Willard Drake Johnson

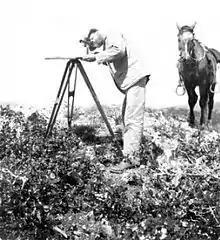
Willard Drake Johnson in the field

Willard Drake Johnson (1860-1917) was an American glaciologist, topographer, cartographer, hydrographer, geologist, geographer, and ethnologist. His career began under the tutelage of Grove Karl Gilbert on the Lake Bonneville survey. In 1882 he joined US Geological Survey under John Wesley Powell. From 1882 until 1896 he was in the topographic portion of the survey. In 1888 he co-founded the National Geographic Society. From 1888 until 1890 he surveyed the Arkansas River in Colorado. In 1891 he became the chief of the California, where he co-founded the Sierra Club and became a good friend of John Muir. In 1895 Johnson went on an expedition to Sonora, where he studied the Seri Indians. In 1897 he joined the Water Resources Branch of the US Geological Survey, where he worked in Oklahoma. From 1904 until 1905 he worked in Utah and the Sierra Nevada, where he studied glacial geology. After that he worked for the US Forest Service in Portland, Oregon until 1916. He worked in the Grand Canyon until his death there on February 13, 1917. Mount Johnson in the Sierra Nevada of California is named in his honor.